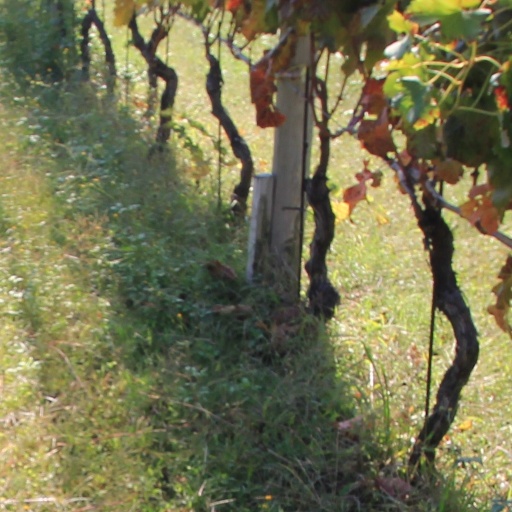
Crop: grape